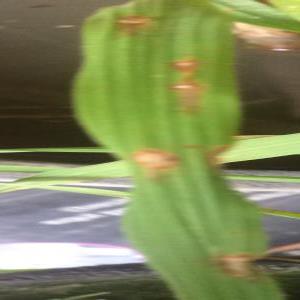
Disease: Blast